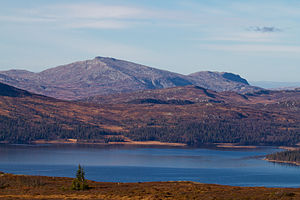
Oldsjön
Mjölkvattsfjället i oktober set fra sydøst. I forgrunden ses Övre Oldsjön
Övre Oldsjön og Yttre Oldsjön er to søer i den nordlige del af Offerdals sogn, Krokoms kommun, Jämtland i Sverige. Övre Oldsjön er beliggende i Oldfjällen ved bjerget Oldklumpen. Långans forskellige kildefloder, Långsån, Oldån og Fisklösån, forenes i Yttre Oldsjön. Oldsjöarne afvandes af Långan som efter udløbet fra Yttre Oldsjön løber gennem Rönnösjön og Landösjön videre til Indalsälven.